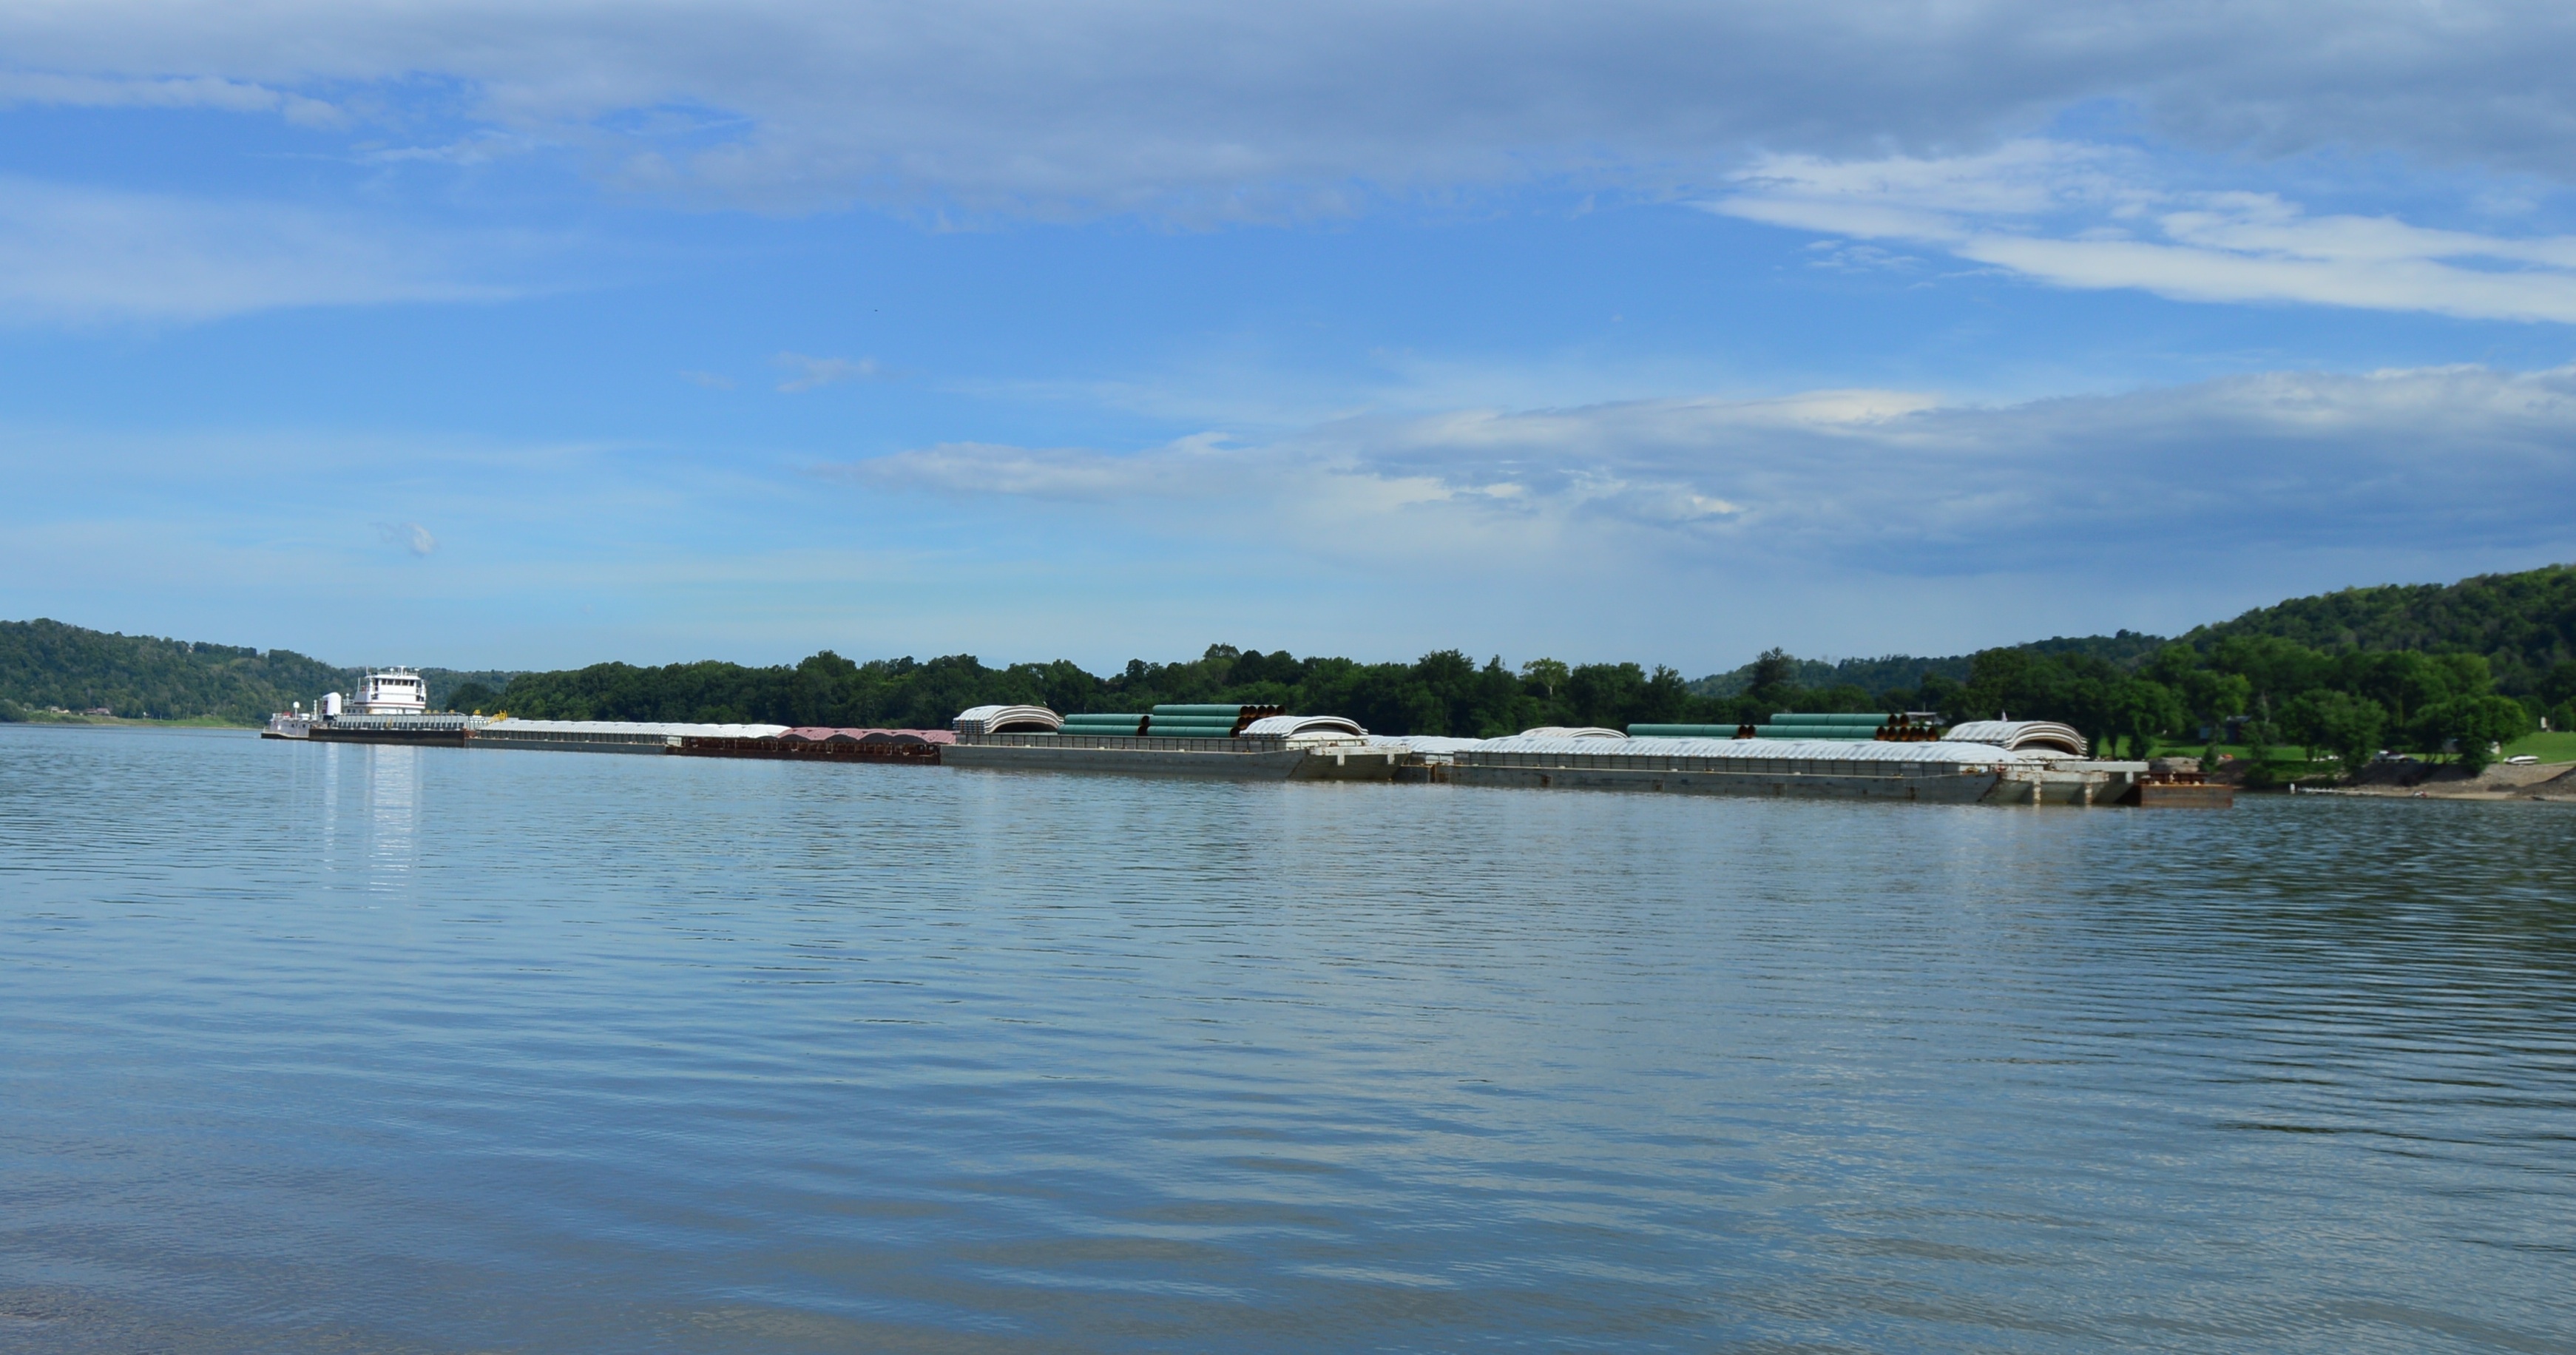
sea, boat, lake, river, inlet, vehicle, bay, reservoir, boating, channel, loch